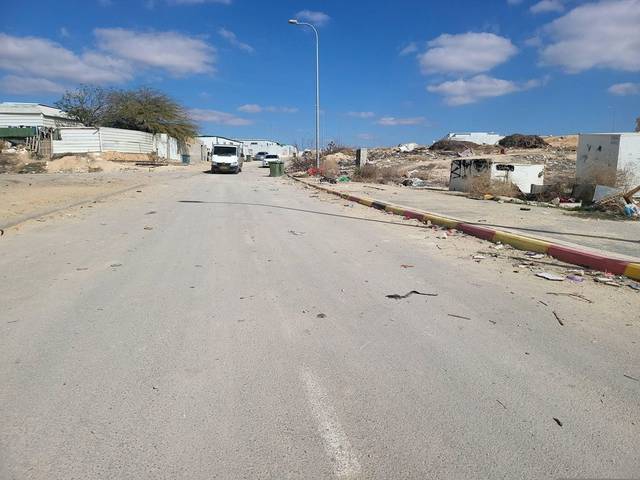
Region: Israel
Coordinates: 31.38, 34.747